Xerox

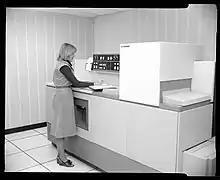
Xerox 1200 Computer Printing System

In 1956, Haloid formed a joint venture in the UK with Rank Organisation whose Rank Precision Industries Ltd. subsidiary was charged with anglicising the US products. Rank's Precision Industries went on to develop the Xeronic computer printer and Rank Data Systems Ltd was set up to bring the product to market. It used cathode-ray tubes to generate the characters and forms that could be overlaid from microfilm images. Initially, they planned for the Ferranti and AEI computer companies to sell the Xeronic as an on-line peripheral, but due to interface problems, Rank switched to a magnetic tape off-line technique. In 1962, Lyons Computers Ltd. placed an order for use with their LEO III computer, and the printer was delivered in 1964. It printed 2,888 lines per minute, slower than the target of 5,000 lpm.